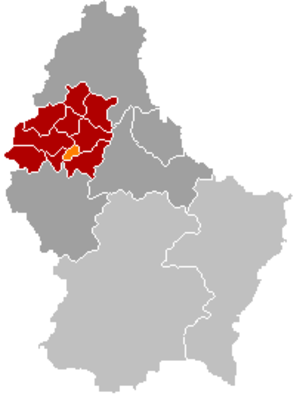
Esch-sur-Sûre, est une commune luxembourgeoise située dans le canton de Wiltz, ainsi qu’une localité en faisant partie.